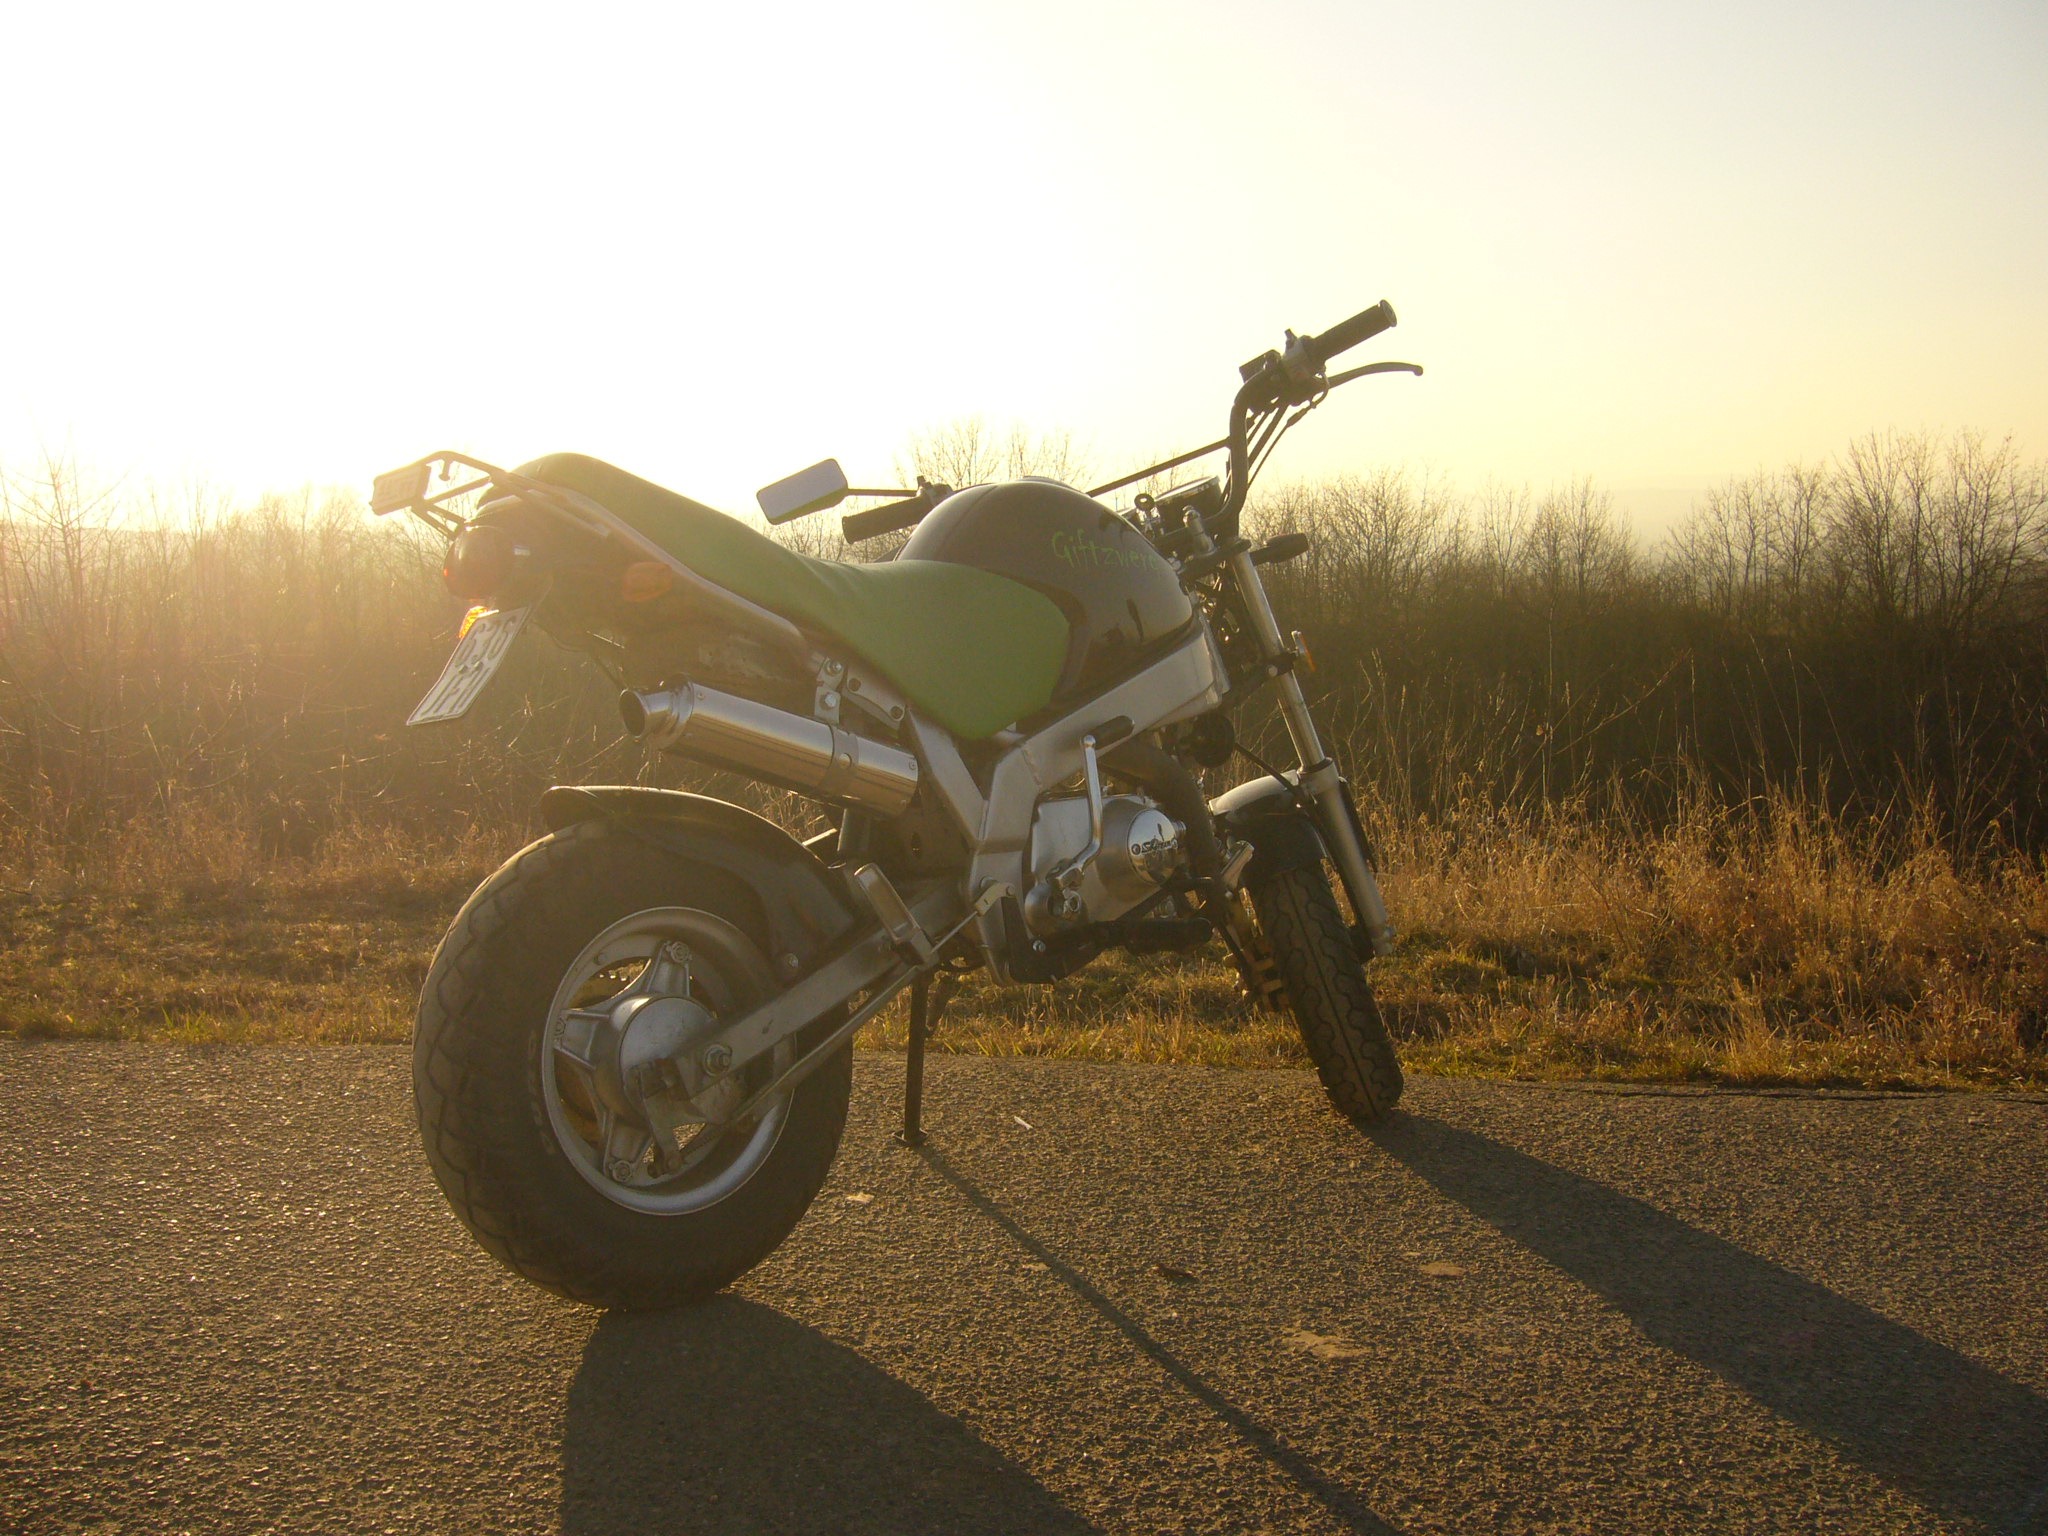
sunset, car, vehicle, motorcycle, soil, motor scooter, racing, motor, german, roller, fast, automobile make, off roading